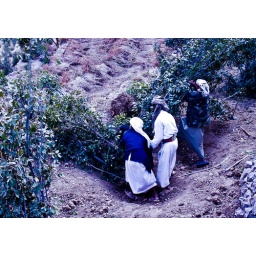
In Haraaz, gat plants are being replaced by coffee trees